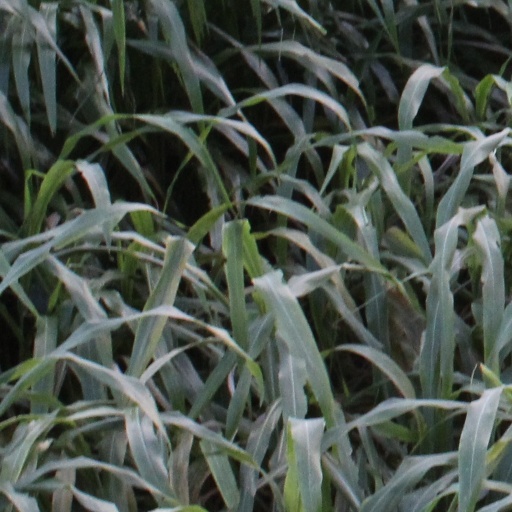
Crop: sorghum